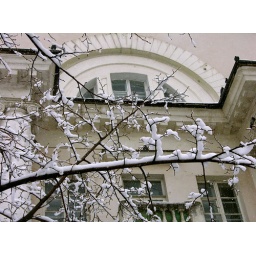
The house constructed captured in 1947. This building is near to station of underground &amp;quot; Polezhaevskaja &amp;quot;.